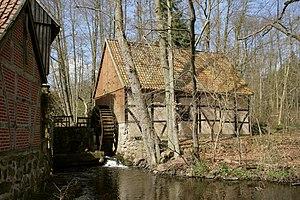
Bergen an der Dumme est une municipalité de l'arrondissement de Lüchow-Dannenberg, en Basse-Saxe, Allemagne.